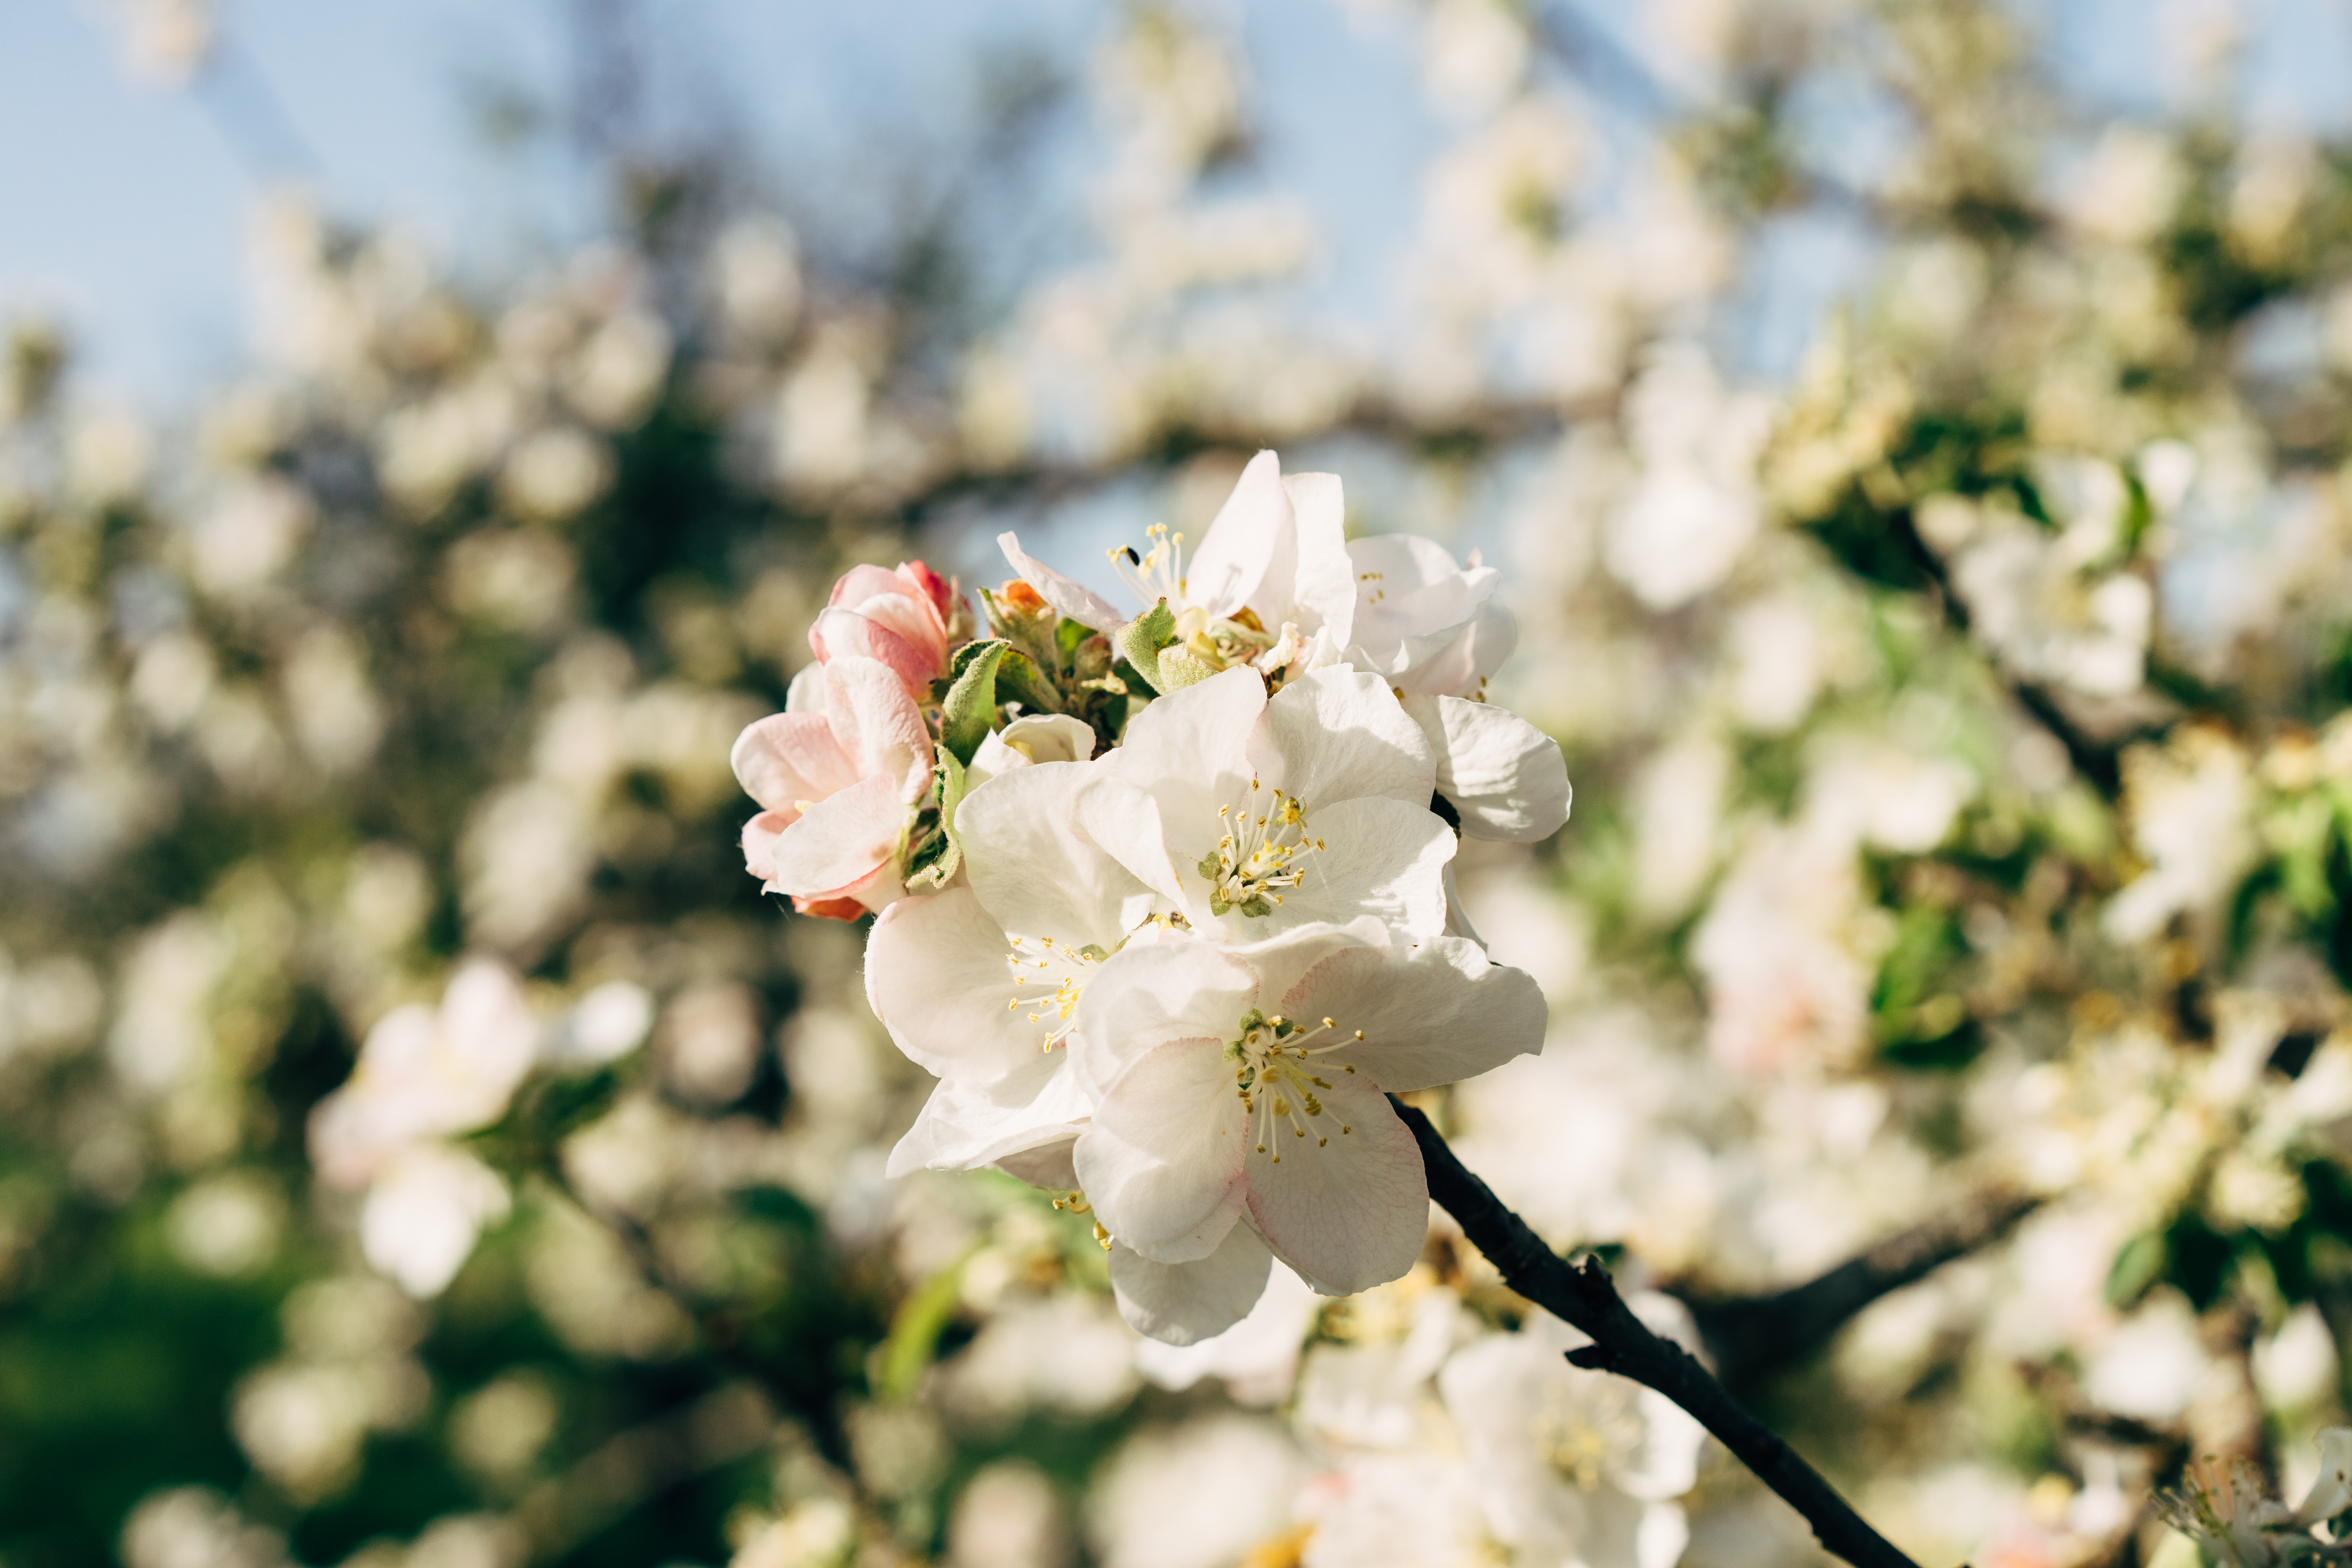
apple, blossom, white, floral, nature, spring, summer, background, season, green, fresh, plant, environment, countryside, colourful, flora, botany, scenic, flower, colours, florist, beautiful, beauty, petal, branch, pink, flowering plant, cherry blossom, sky, twig, tree, prunus, photography, sunlight, wildflower